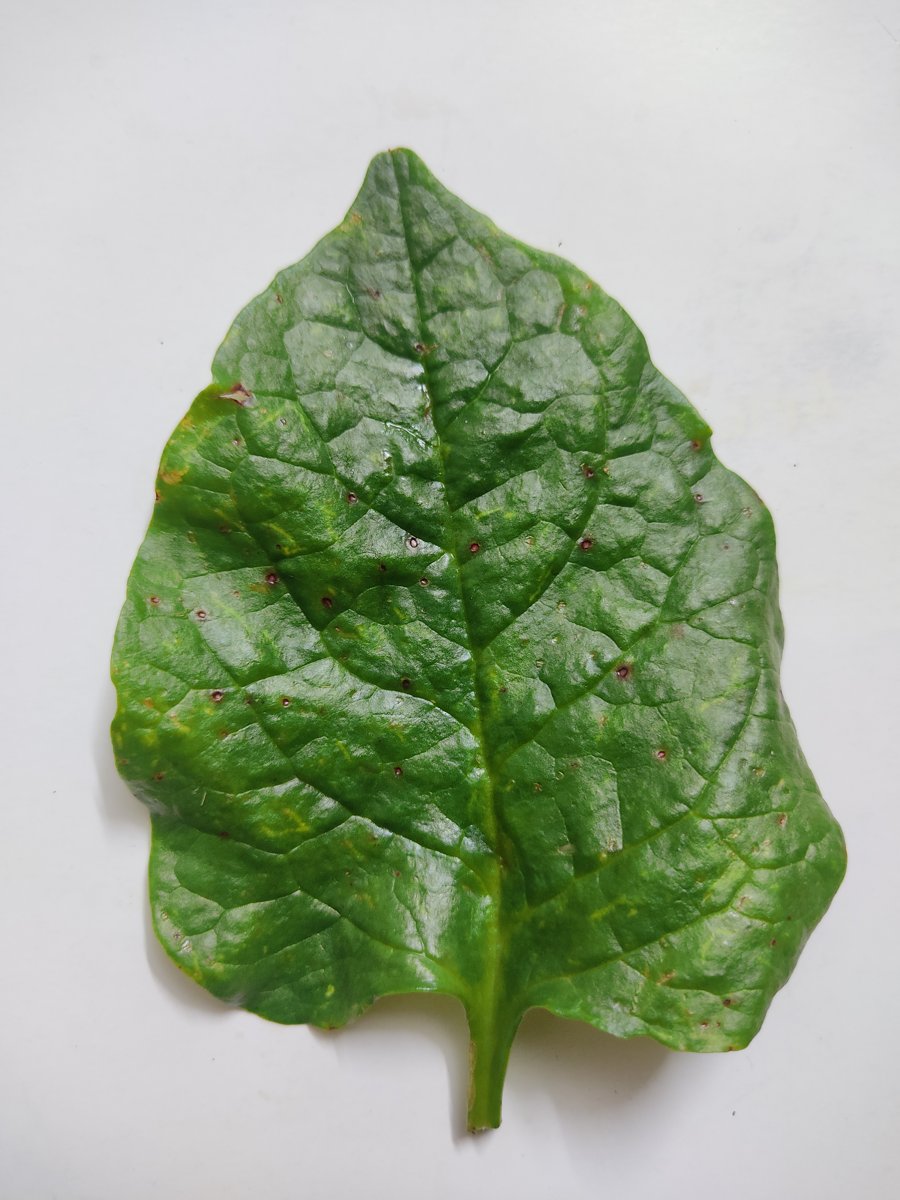
Label: Bacterial-Spot